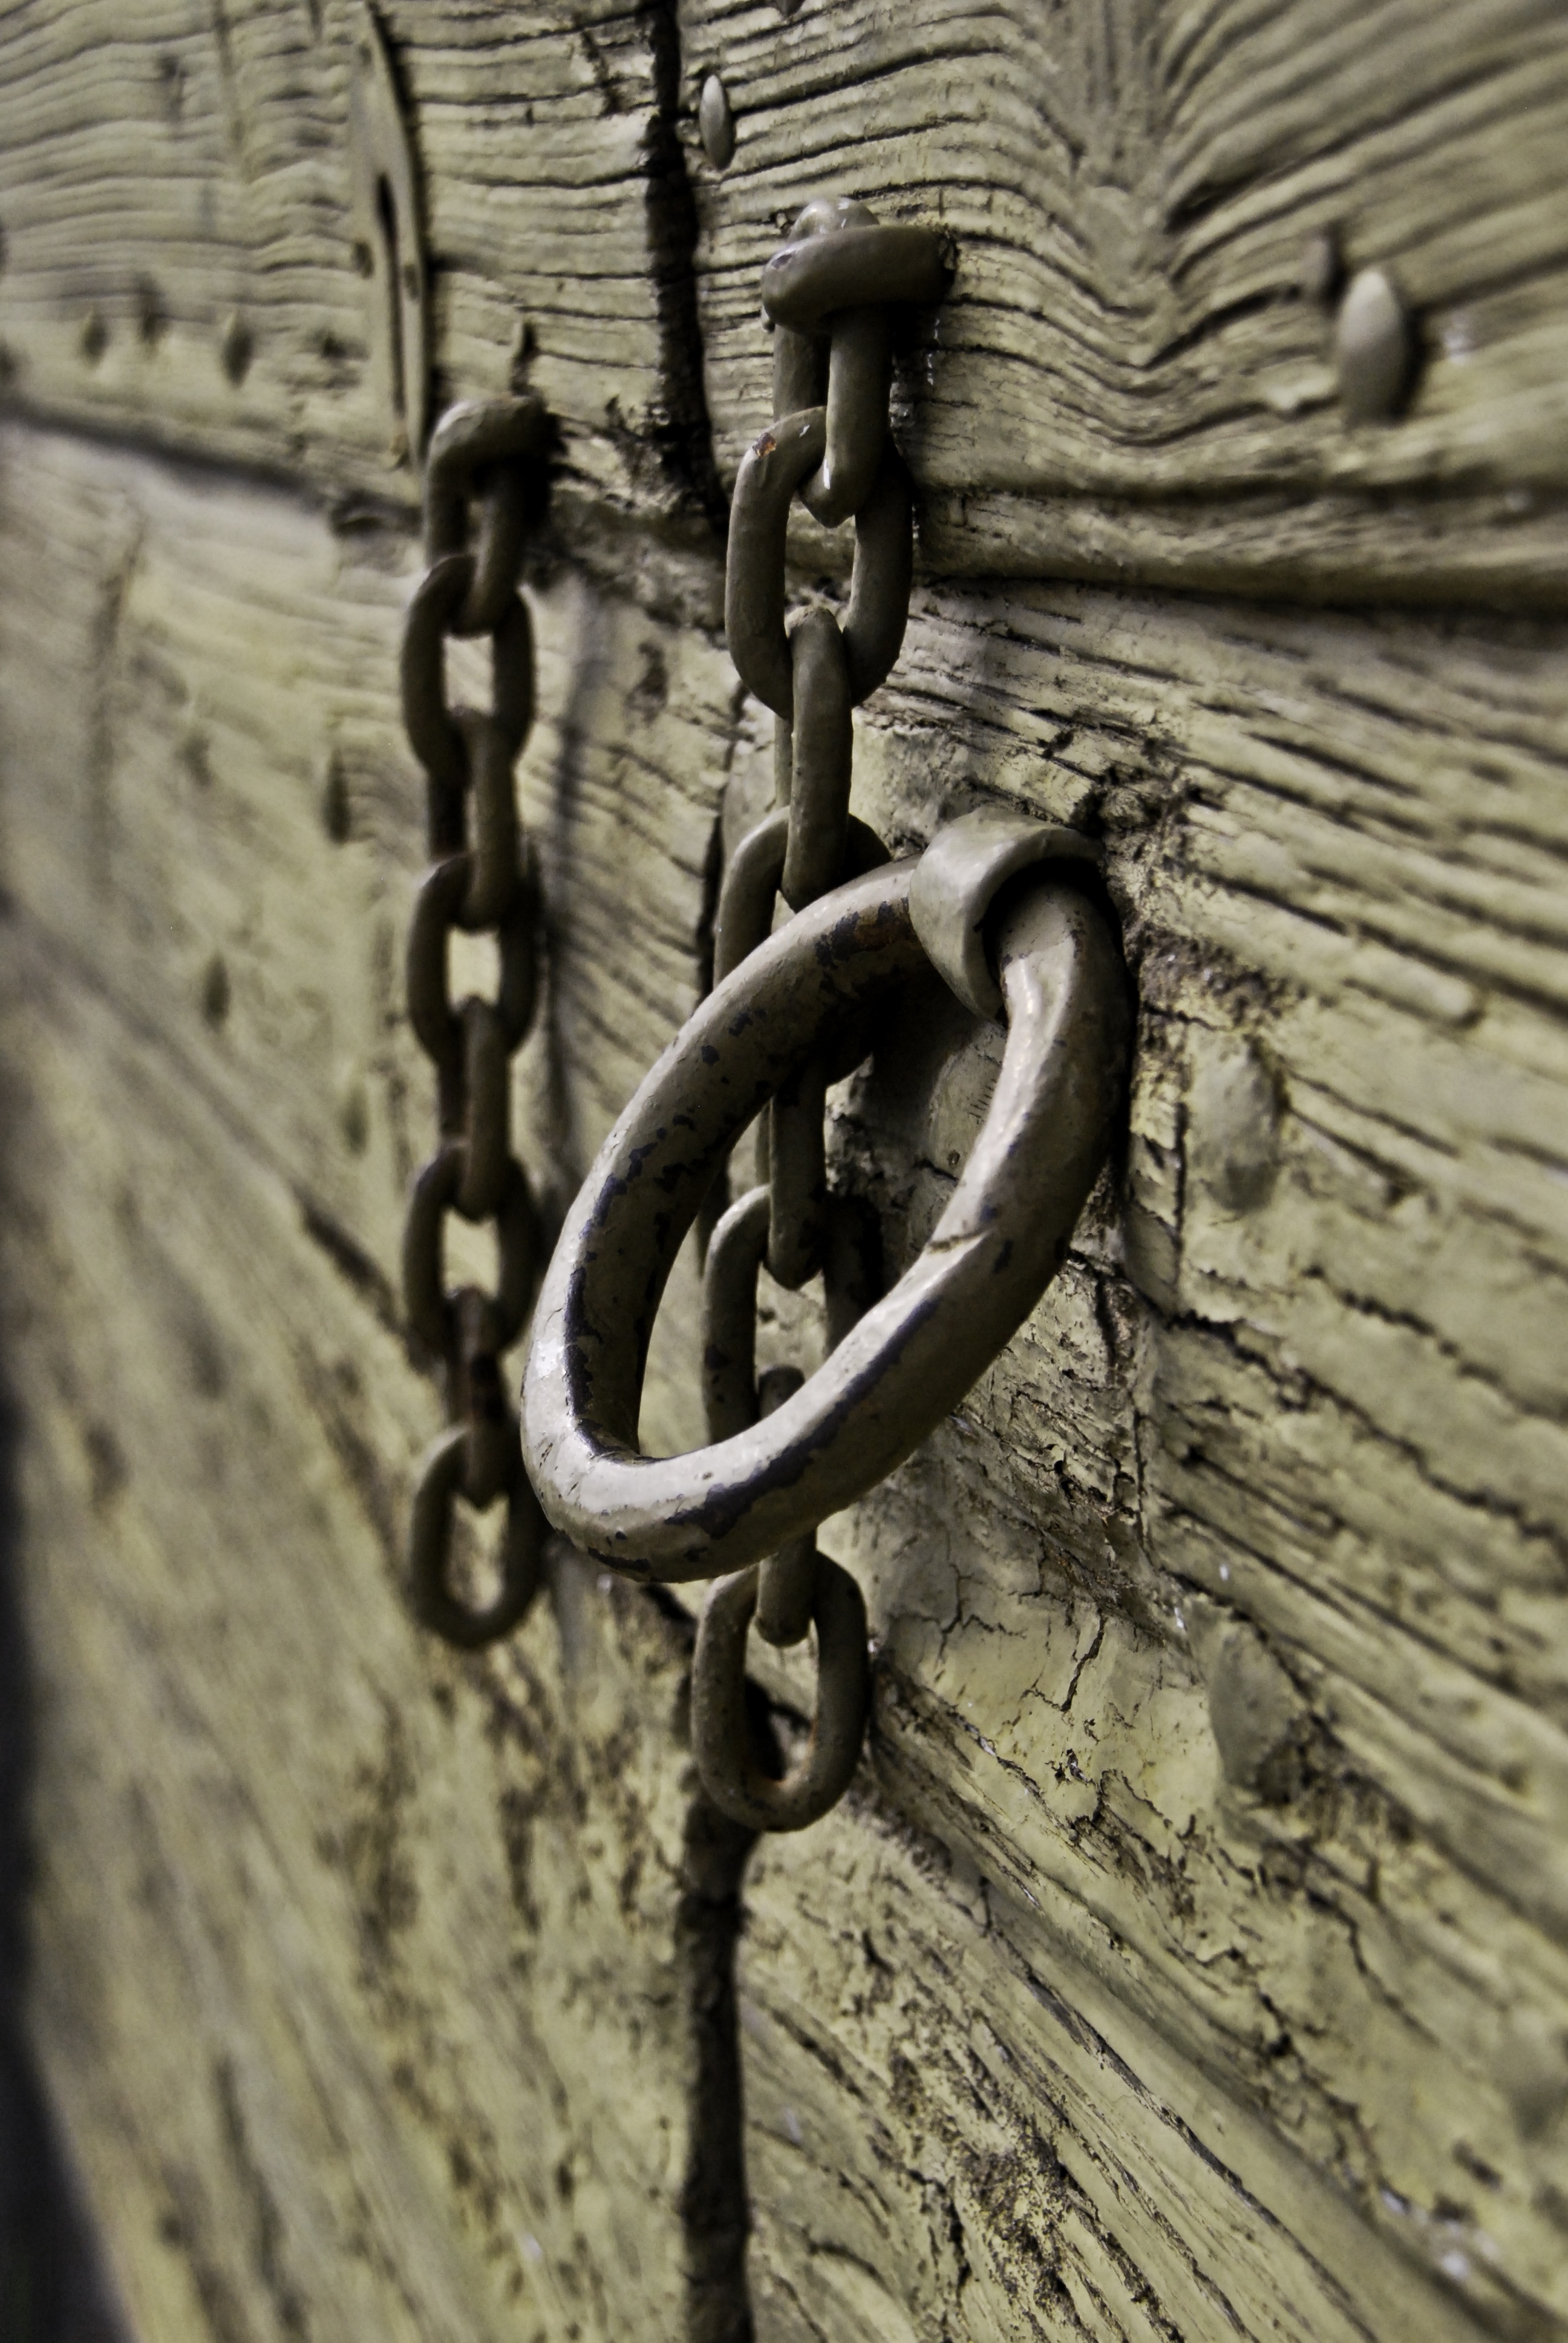
black and white, wood, ring, chain, number, old, bicycle, steel, vehicle, metal, monochrome, door, security, material, handle, close up, knob, wooden, iron, metallic, monochrome photography